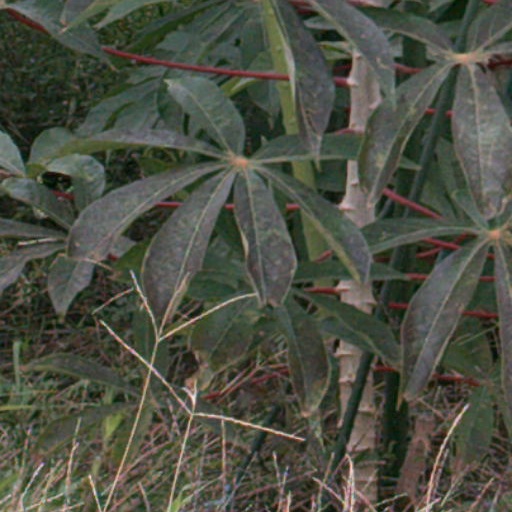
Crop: cassava